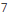
Number: 7